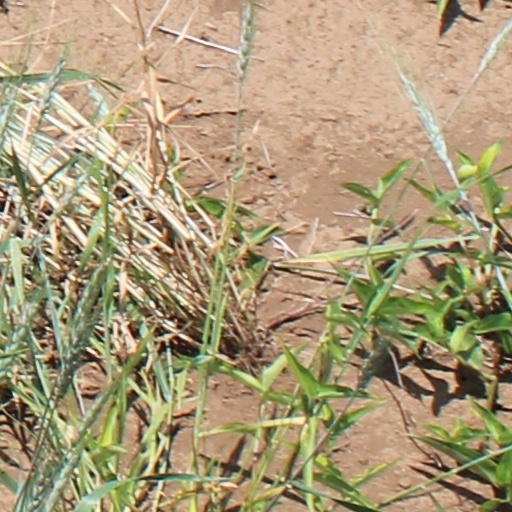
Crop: wheat